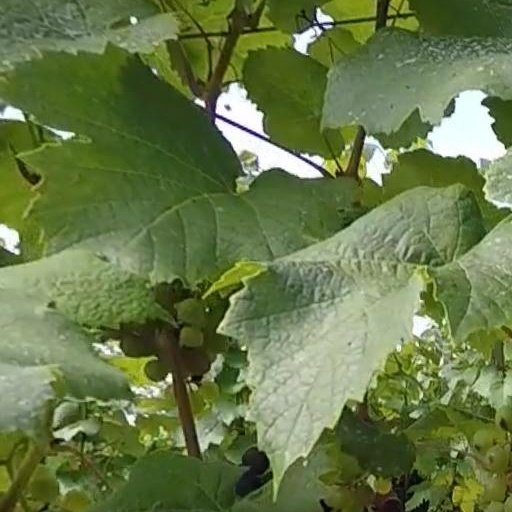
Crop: grape